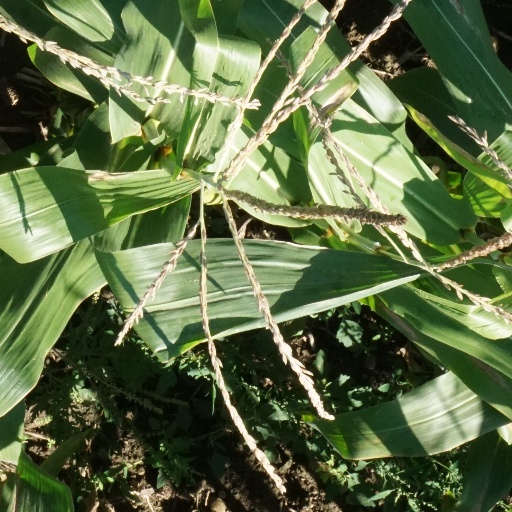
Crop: maize; corn